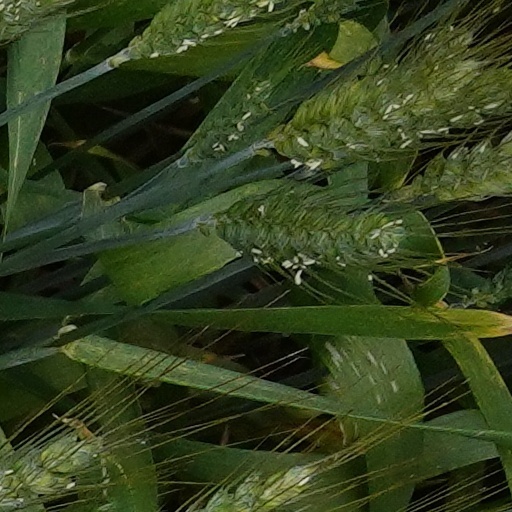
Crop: wheat